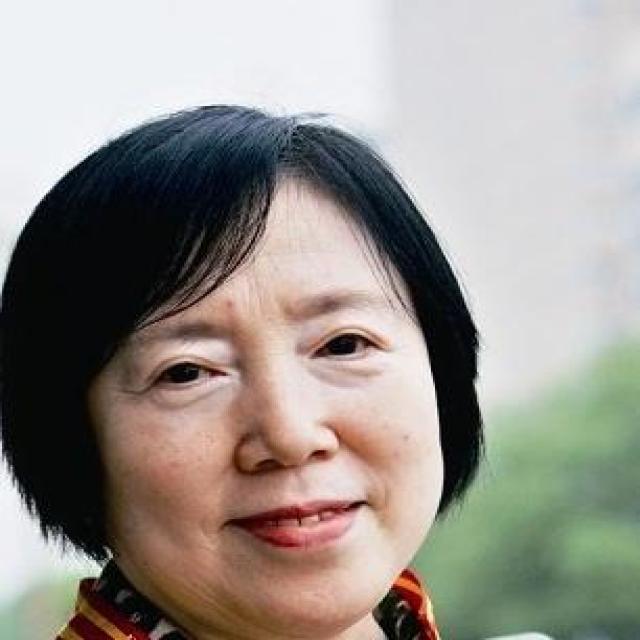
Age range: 45-64